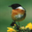
Label: bird